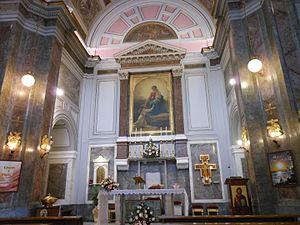
L'église Santa Maria del Soccorso est une église néo-classique de Naples dédiée à Notre-Dame du Bon Secours donnant sur le corso Amedeo di Savoia à Capodimonte.